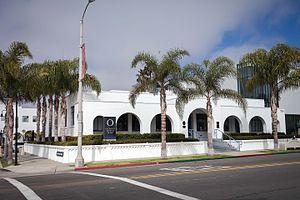
Ceci est la liste des lieux historiques inscrits sur le registre national dans le comté de San Diego en Californie.